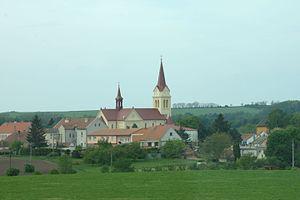
Jiřice u Miroslavi est une commune du district de Znojmo, dans la région de Moravie-du-Sud, en République tchèque. Sa population s'élevait à 471 habitants en 2019.